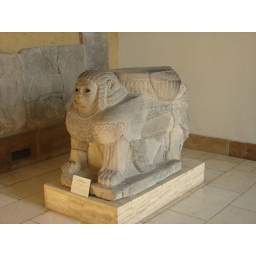
A silly-, if friendly-looking creature who served as a column base in 8th century BC Zincirli (Syria).